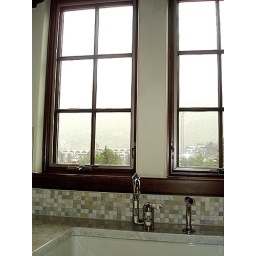
Views from the windows above the kitchen sink